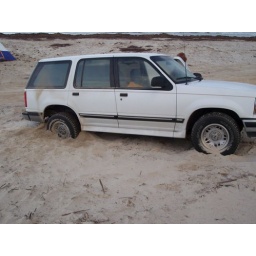
Stuck in the sand on the beach (Mustang Island State Park)